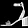
Label: Sandal